Quercus georgiana

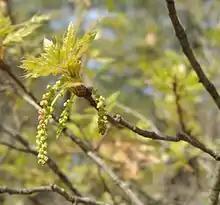
Catkins on a Georgia oak

Twigs are deep red, 1–2 mm in diameter and glabrous. Terminal buds are red-brown, ovoid to subconic, 2.5–5 mm, and glabrous or with scales somewhat ciliate.